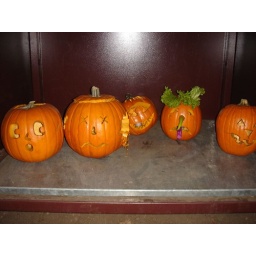
the posse in a bear box (not ours)